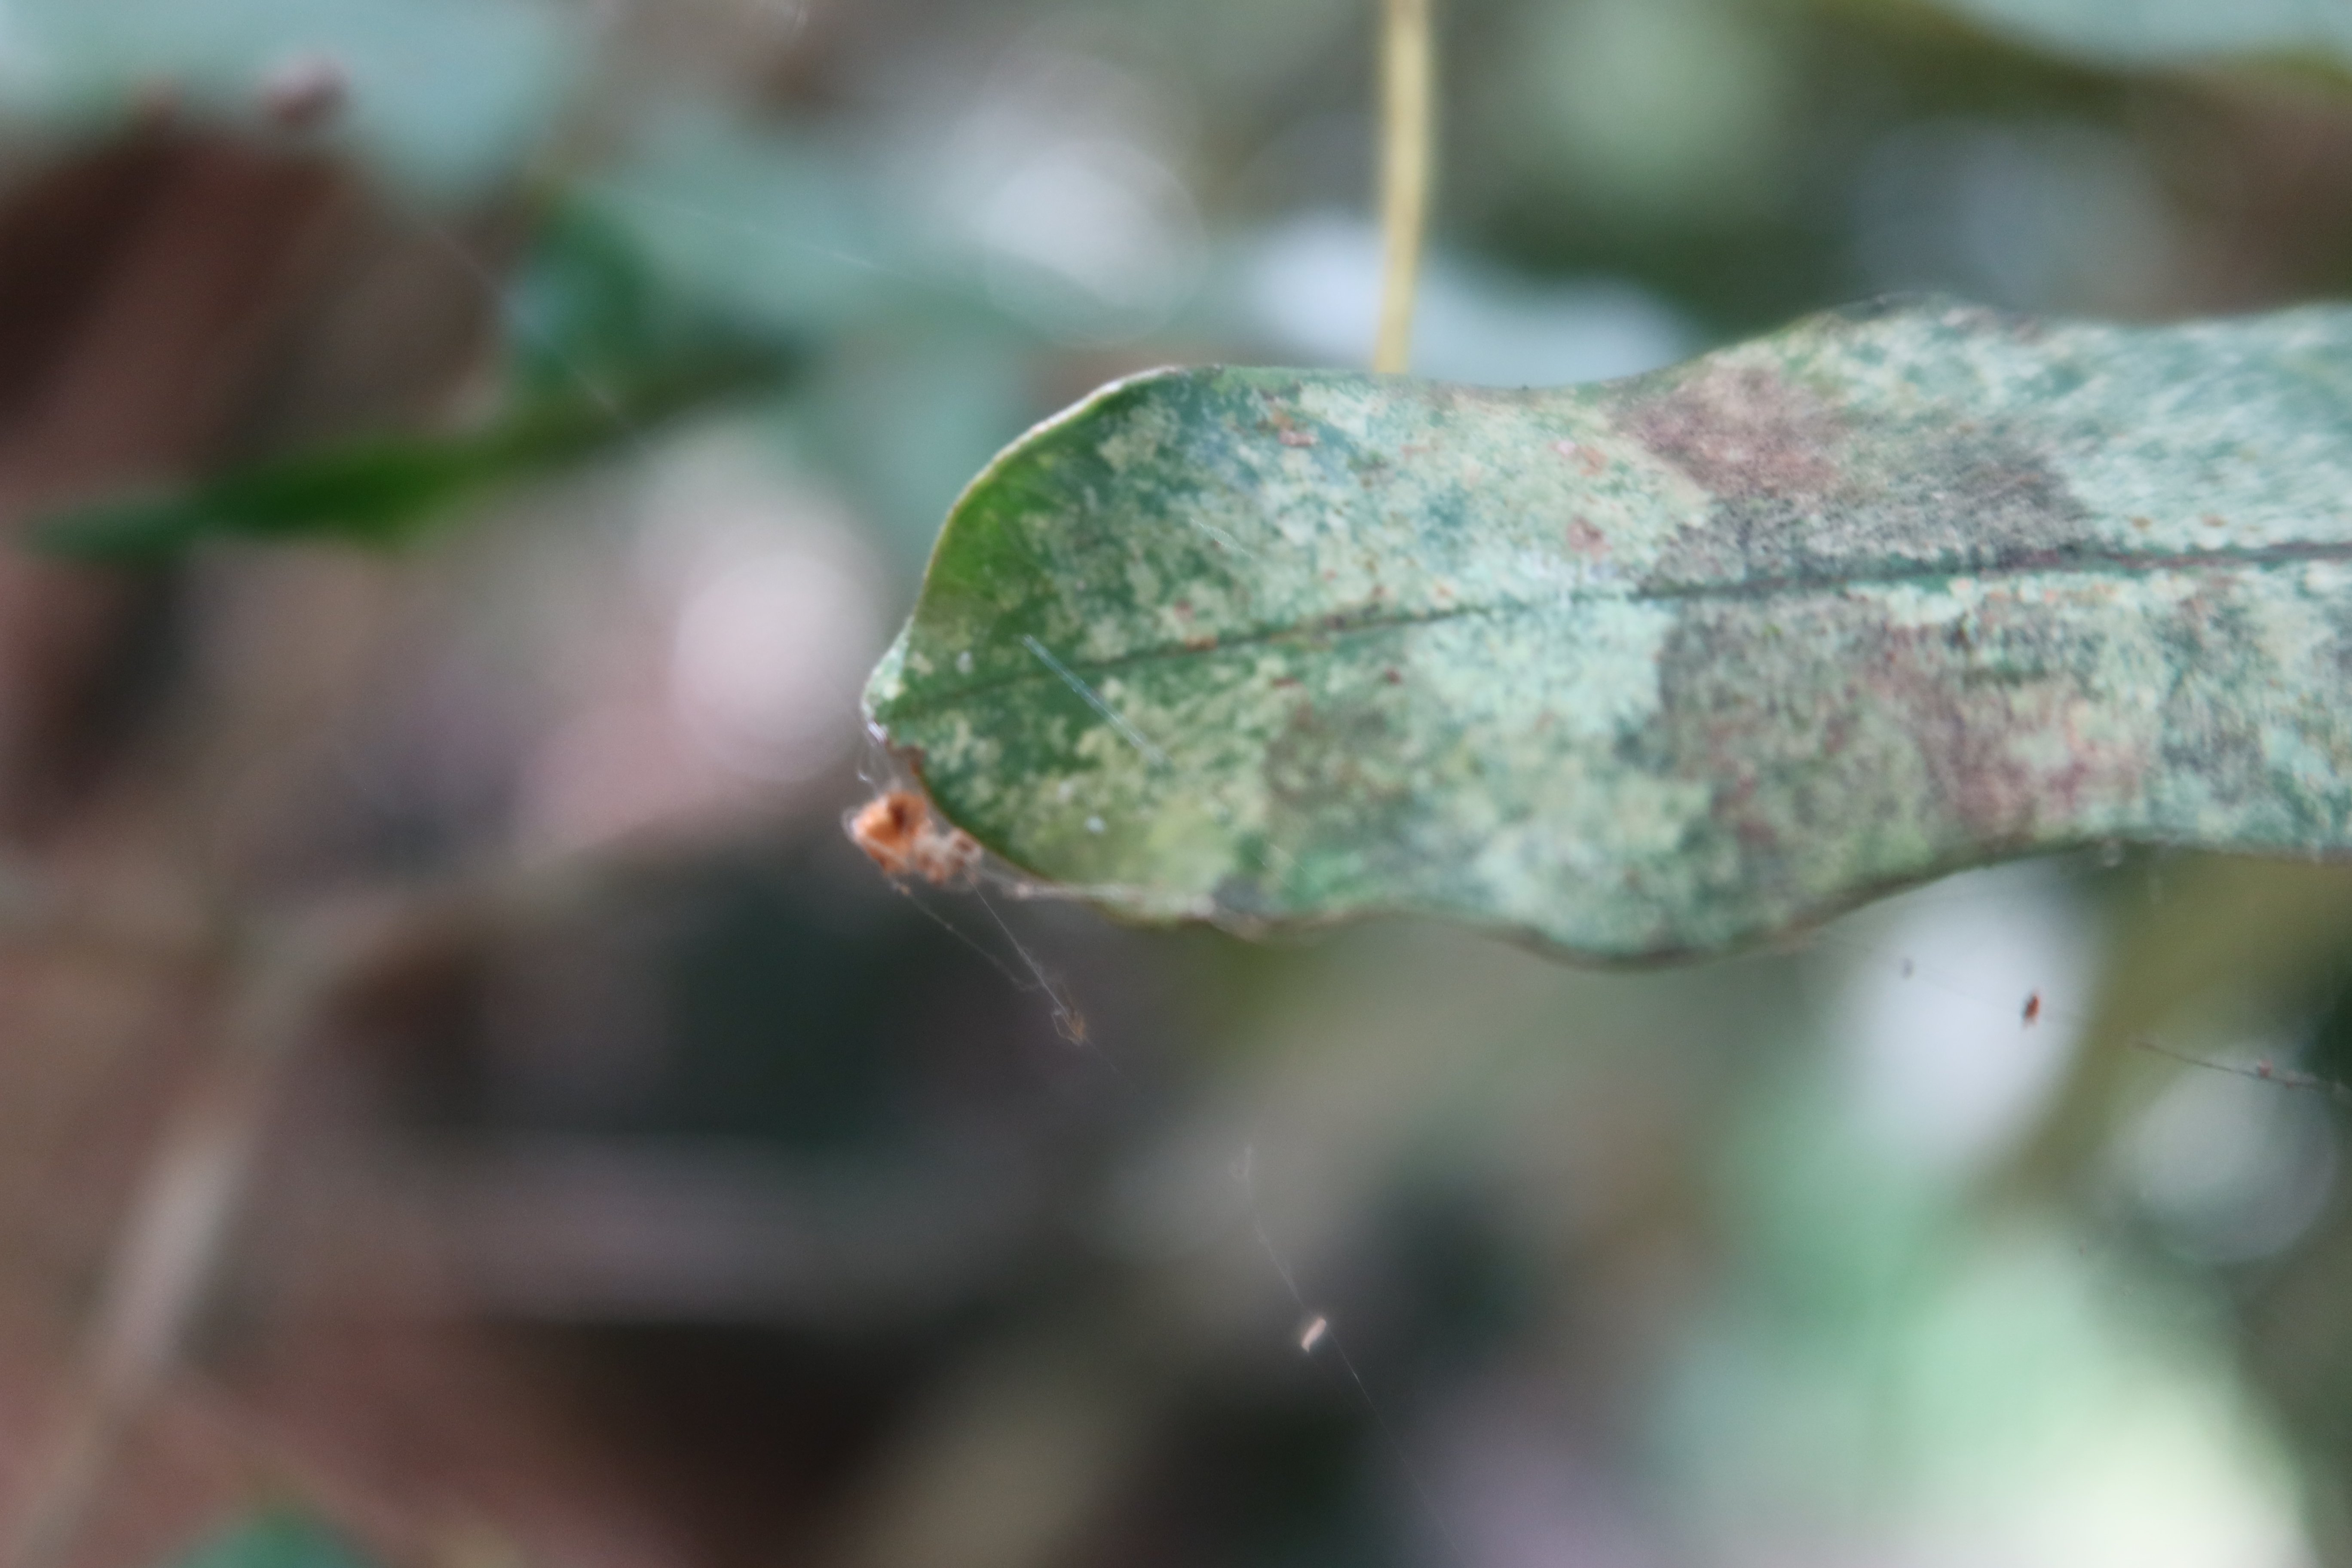
Label: Downy mildew